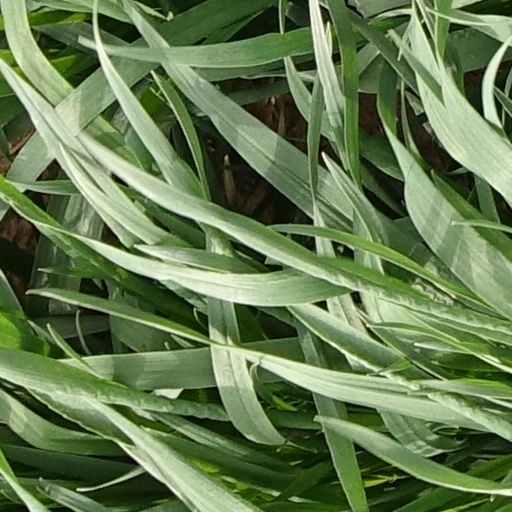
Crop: wheat